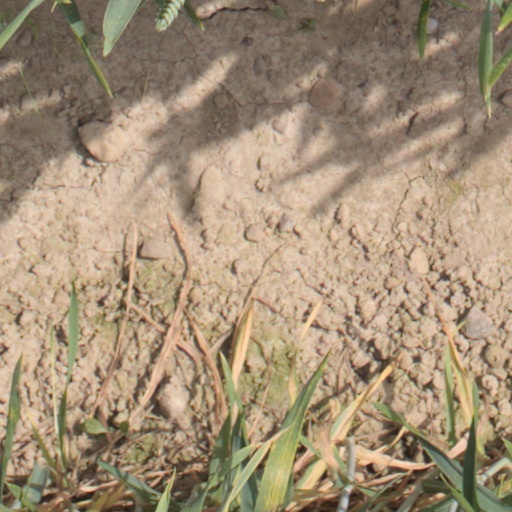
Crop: wheat